H. H. Martyn & Co.

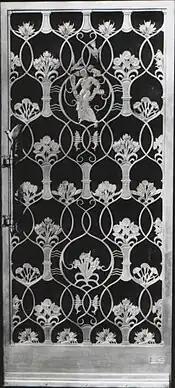
RMS "Queen Mary". Private dining room door. 1934

Despite the lack of family involvement, many aspects of the business continued to flourish in the following years, although the depression in the 1930s took its toll. Among many other liners, both the "Queen Mary" and the "Queen Elizabeth" contained furniture and fittings from Martyns. Numerous decorative contracts ranged from royal commissions to public buildings, universities, cathedrals, offices, country houses and banks, hotels, cinemas, shops and theatres. During the 1930s the Corinthian capitals above the entrance to the Geological Museum, now part of the Science Museum, were carved by Martyns, and they also built the bronze main entrance and the aluminium bronze screens to the reading room for Cambridge University Library. As part of the reconstruction of the Bank of England the bronze figure of Ariel on the dome by Charles Wheeler was cast by Martyns.